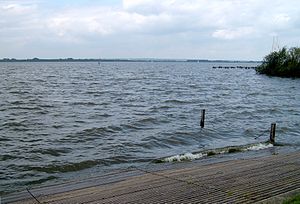
Hunte
Dümmersøen
Hunte er en flod i delstaten Niedersachsen i den nordvestlige del af Tyskland og en af Wesers bifloder fra venstre med en længde på 198 km. Den har sit udspring i Wiehengebirge og løber hovedsageligt nordover gennem byen Bad Essen, søen Dümmer, byerne Diepholz, Wildeshausen og Oldenburg. Den munder ud i Weser i Elsfleth. Delen mellem Oldenburg og Weser er sejlbar for fragtskibe og knytter Weser til Küstenkanal, som går fra Oldenburg til floden Ems.